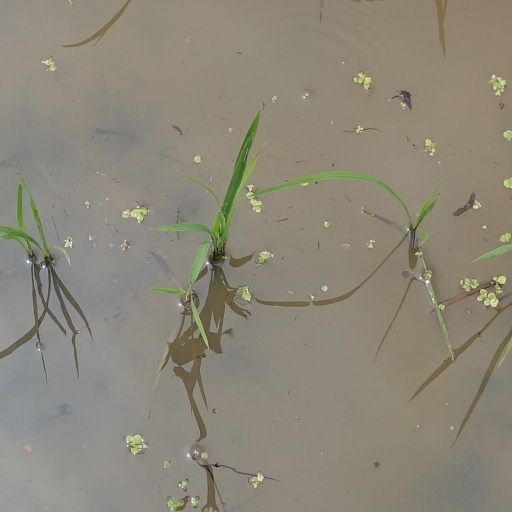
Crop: rice